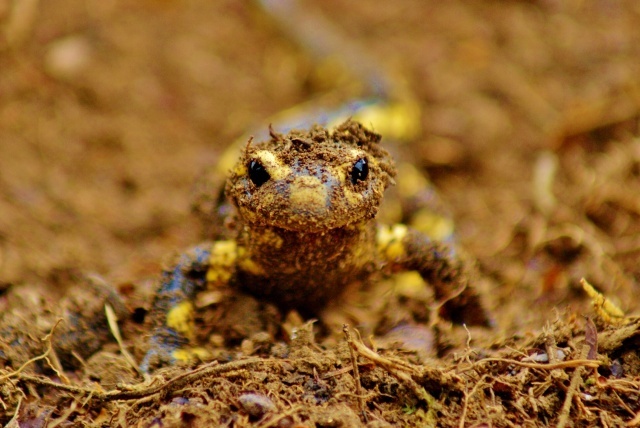
Label: not_food